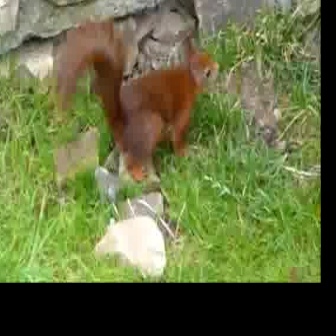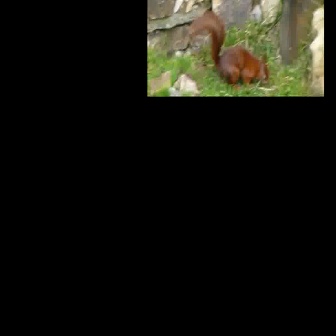
  Please identify the target specified by the bounding box [50,16,218,183] in the first image and locate it in the second image. Return the coordinates in [x_min,y_min,x_max,y_max] format.
Answer: [189,10,268,88]